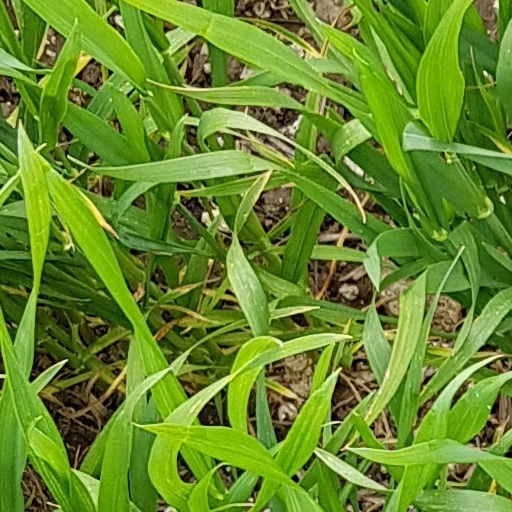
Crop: wheat